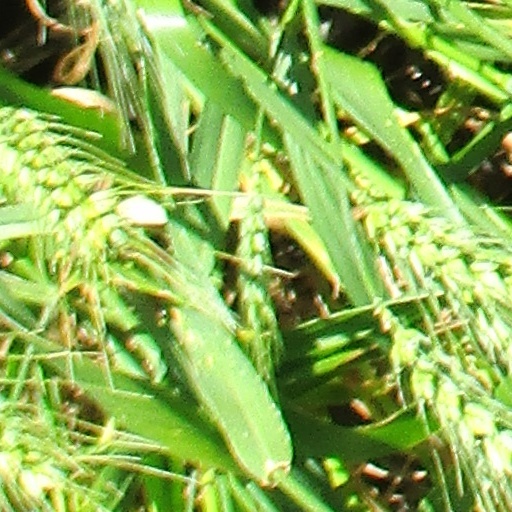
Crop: wheat